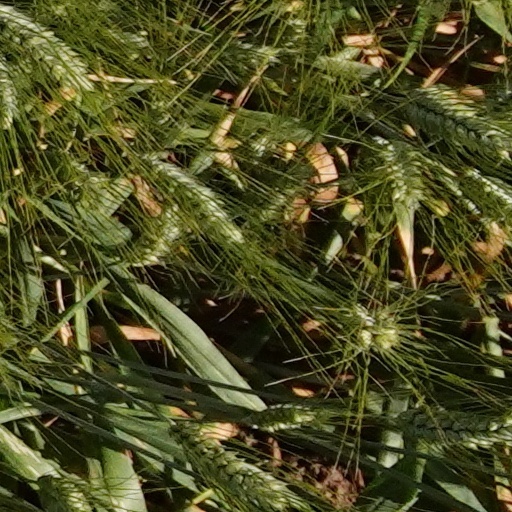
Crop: wheat